2017 AAA 400 Drive for Autism

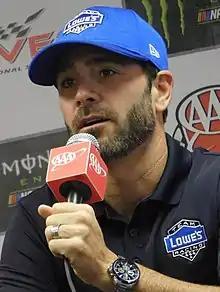
Jimmie Johnson won the race.

Two laps after the lap 248 restart, Truex got loose and lost second to Jimmie Johnson. Debris on the frontstretch brought out the 11th caution on lap 263.